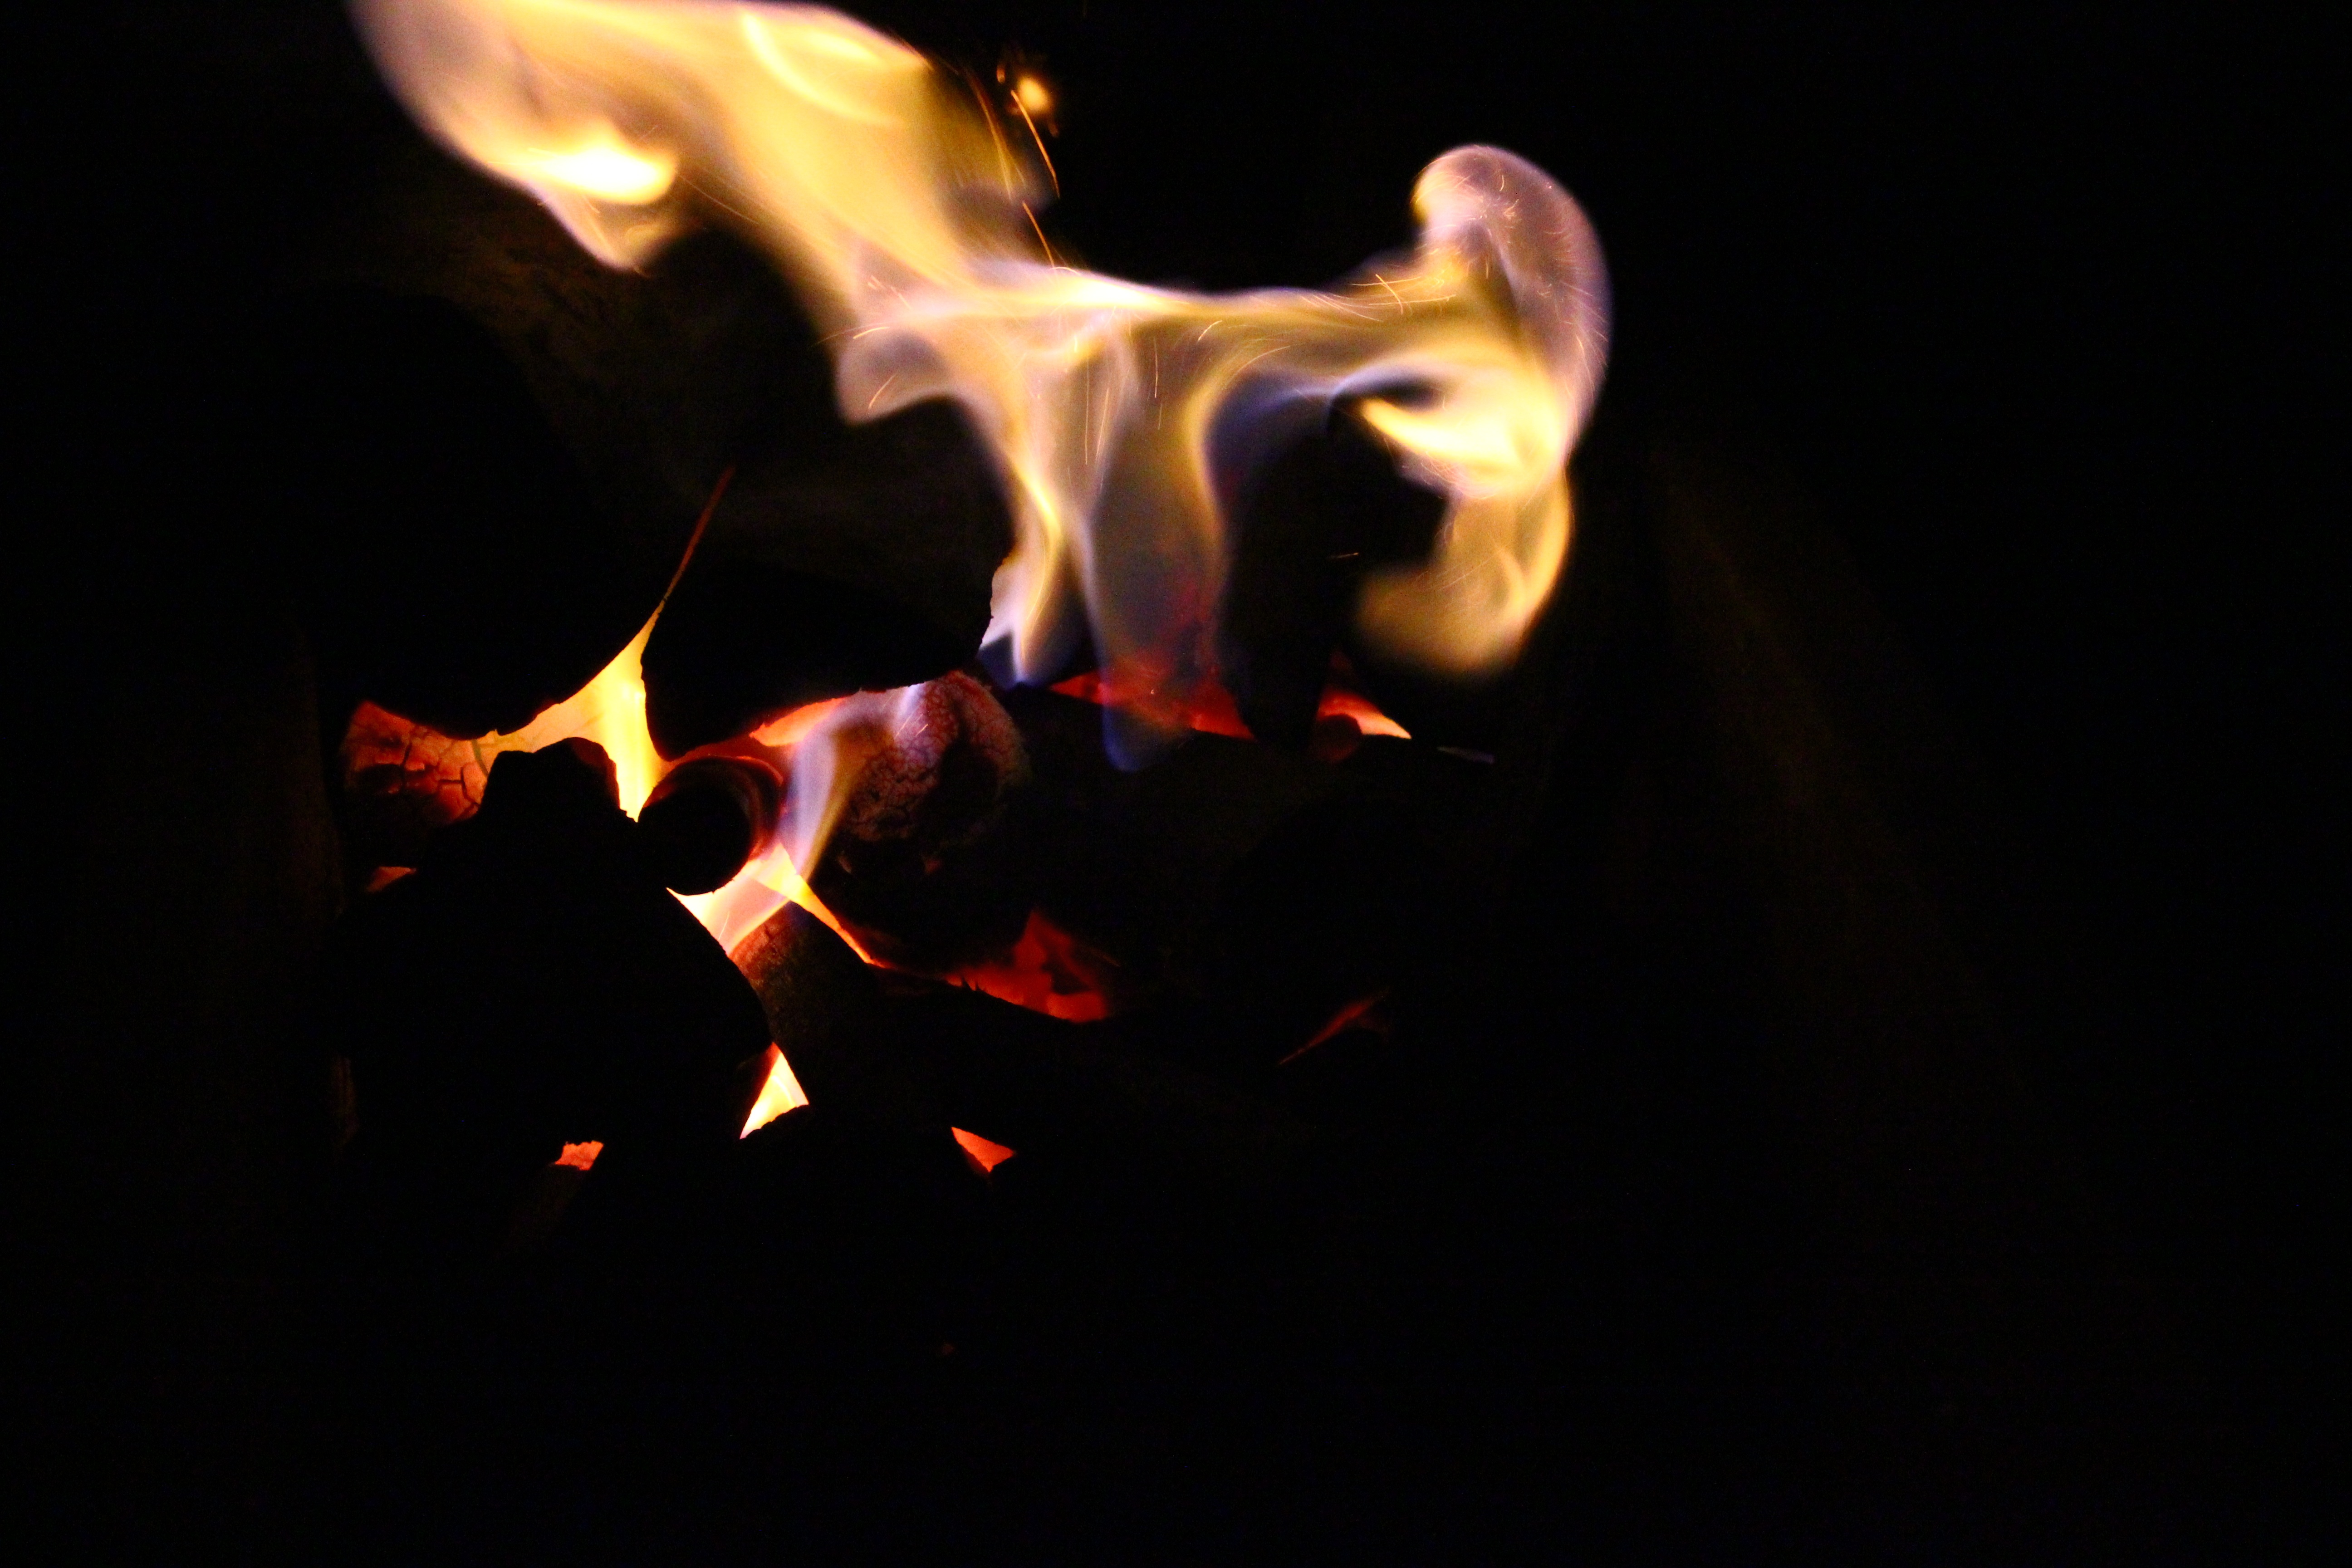
light, night, flame, fire, darkness, campfire, performance art, coal, poi